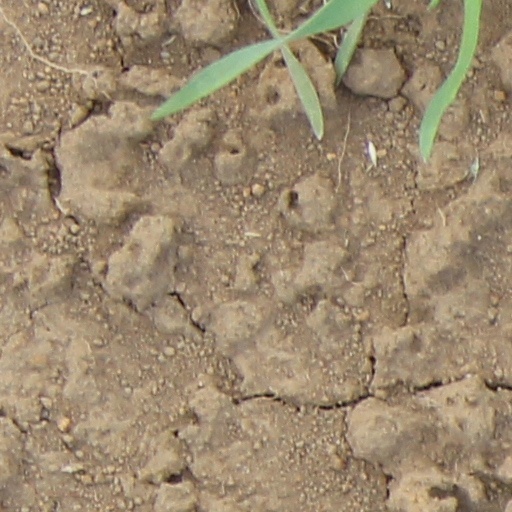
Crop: wheat